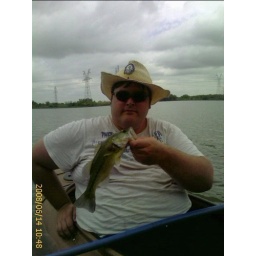
large mouth bass caught in the trinity river flood lands just north of sandy lake and 190 in carolton, tx.